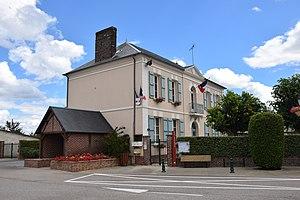
Saint-Aubin-en-Bray est une commune française située dans le département de l'Oise en région Hauts-de-France.